Picea critchfieldii

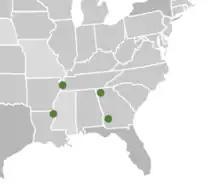
Map of approximate fossil collection site locations of "Picea critchfieldii" specimens, based on Figure 1 of Jackson and Weng, 1999.

Many of the fossils documenting "Picea critchfieldii" have been collected from the Tunica Hills region in Louisiana and Mississippi, which maps to 31°N, 91°29'W. The fossil specimens that aided in the discovery and description of "P. critchfieldii" mostly originate from stream cut exposures composed of fluvial silt and clay soils from the Late Quaternary. Other documented collection sites occur in western Tennessee, southwestern Georgia, and northwestern Georgia. The geographic range of "P. critchfieldii" spanned the southeastern United States, where it was once widespread. The species has been recorded from several sites dating to the Last Glacial Maximum in the Lower Mississippi Valley and in Georgia. Considering all fossil collection sites together, paleoecologists suspect the former range of "P. critchfieldii" spanned over in the region.